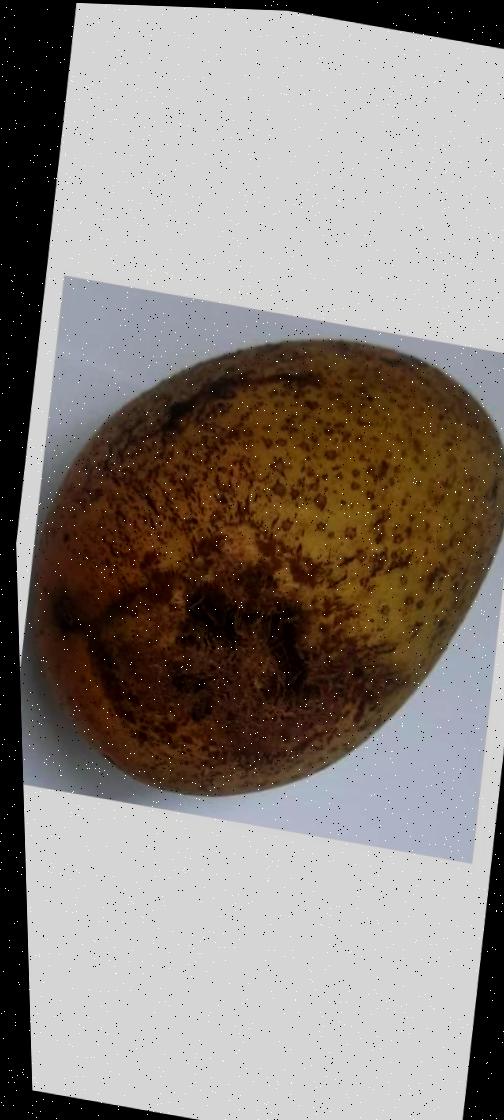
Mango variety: Ashshina Classic